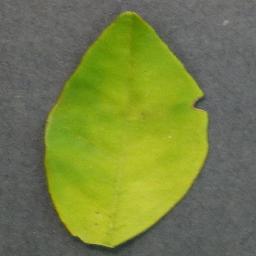
Label: Orange___Haunglongbing_(Citrus_greening)